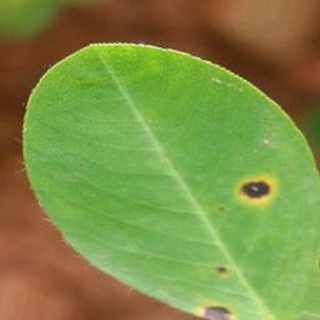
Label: groundnut_early_leaf_spot